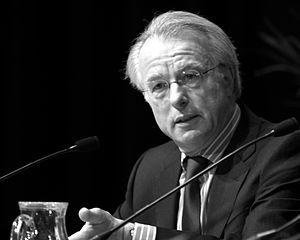
Les élections municipales néerlandaises de 2010 ont lieu dans la plupart des communes des Pays-Bas le mercredi 3 mars 2010.